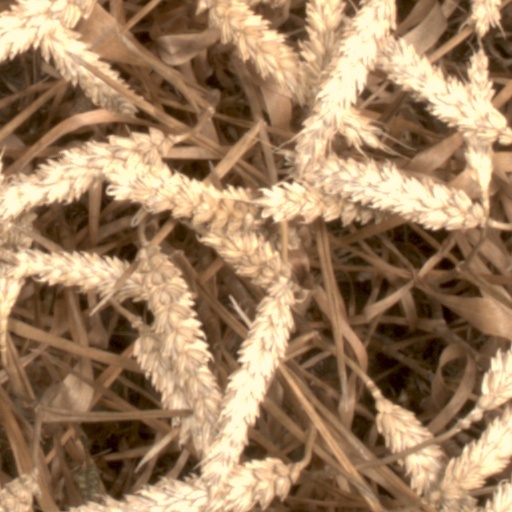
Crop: wheat